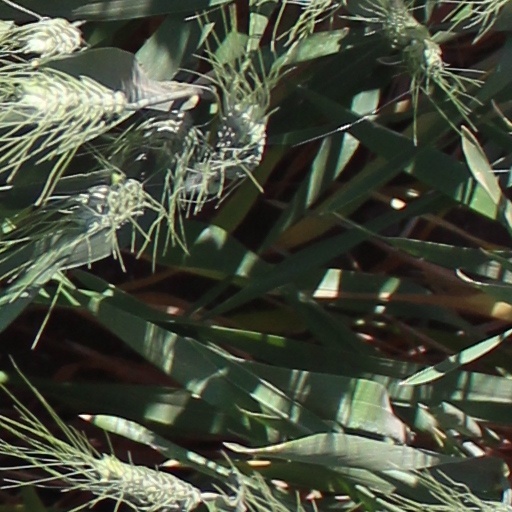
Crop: wheat